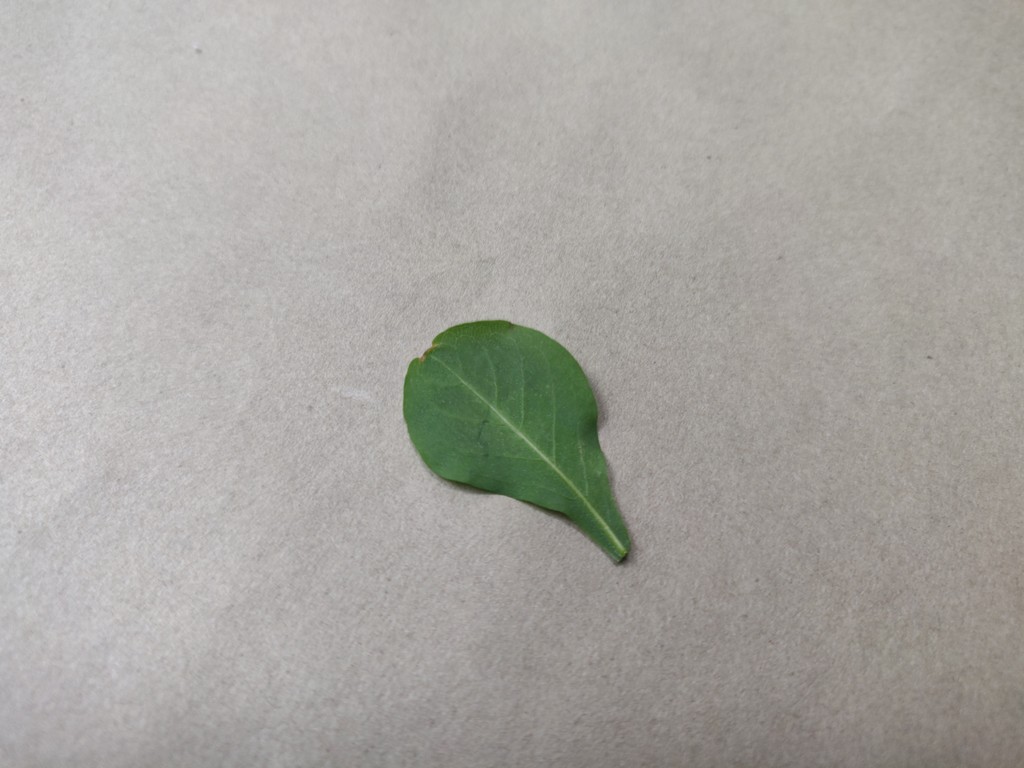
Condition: Healthy
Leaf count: single
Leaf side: back